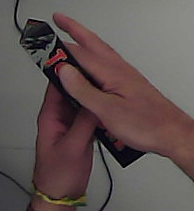
Product: toblerone_black